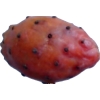
Label: cactus_fruit_red